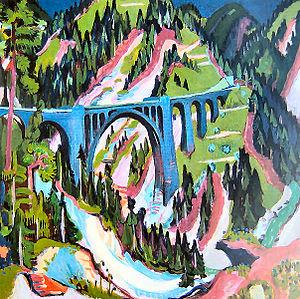
Pendant plus de 1 500 ans, la conception des ponts n’a pas connu d’évolution, de l'Empire romain jusqu’au XIXᵉ siècle, le pont voûté en pierre a été la référence. Le pont n’est alors qu’une construction assurant un passage entre deux rives. La représentation du pont en peinture traduit cette longue absence de sensibilisation de l’esthétique pure des ponts et connaît également une césure au XIXᵉ siècle.